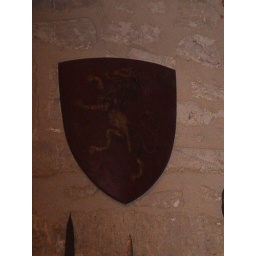
Shield on the wall in a castle in france. Don't remember the name of it.